2016 European Grand Prix

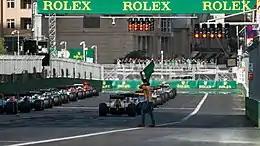
The start of the race

The third and final session was twelve minutes long. Sergio Pérez set the early pace before Hamilton made a mistake, also impeding Rosberg's first flying lap. Rosberg surpassed Pérez's lap time to claim provisional pole while Hamilton crashed out, clipping the barrier on the inside of turn 10 and breaking his front suspension. The session was immediately red-flagged while Hamilton's car was cleared away, and resumed with just two minutes remaining. This left eight drivers – with the exception of the crashed Hamilton and Rosberg, who elected not to go out – to fight for positions on the grid. Daniel Ricciardo led the column of cars out and set a lap time good enough for third place; Sebastian Vettel matched his lap time to the thousandth of a second, and was classified fourth, as Ricciardo had set his lap time first. Kimi Räikkönen finished fifth, ahead of Felipe Massa. Daniil Kvyat out-qualified teammate Sainz in seventh, the first time that he had out-qualified a teammate in 2016. Valtteri Bottas overcame the damage to his car and lack of running during free practice to finish eighth alongside Verstappen, the two having been involved in a series of on-track altercations throughout qualifying. Hamilton finished tenth, with his time of over two minutes having been recorded when he took to the escape road on his first flying lap. During qualifying, Bottas reached the highest ever recorded speed in an official Formula One session, at , exceeding the previous record of set by Antônio Pizzonia at the 2004 Italian Grand Prix.